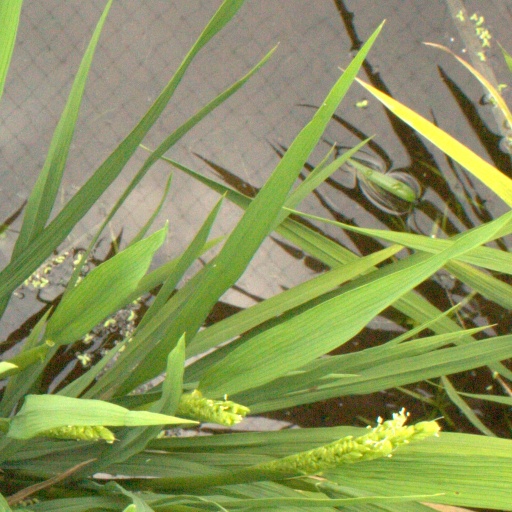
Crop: rice